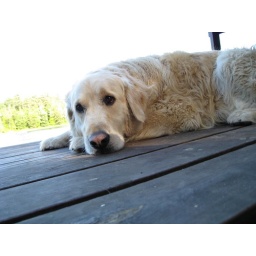
It's a hard life -- swimming and playing in the lake all day.